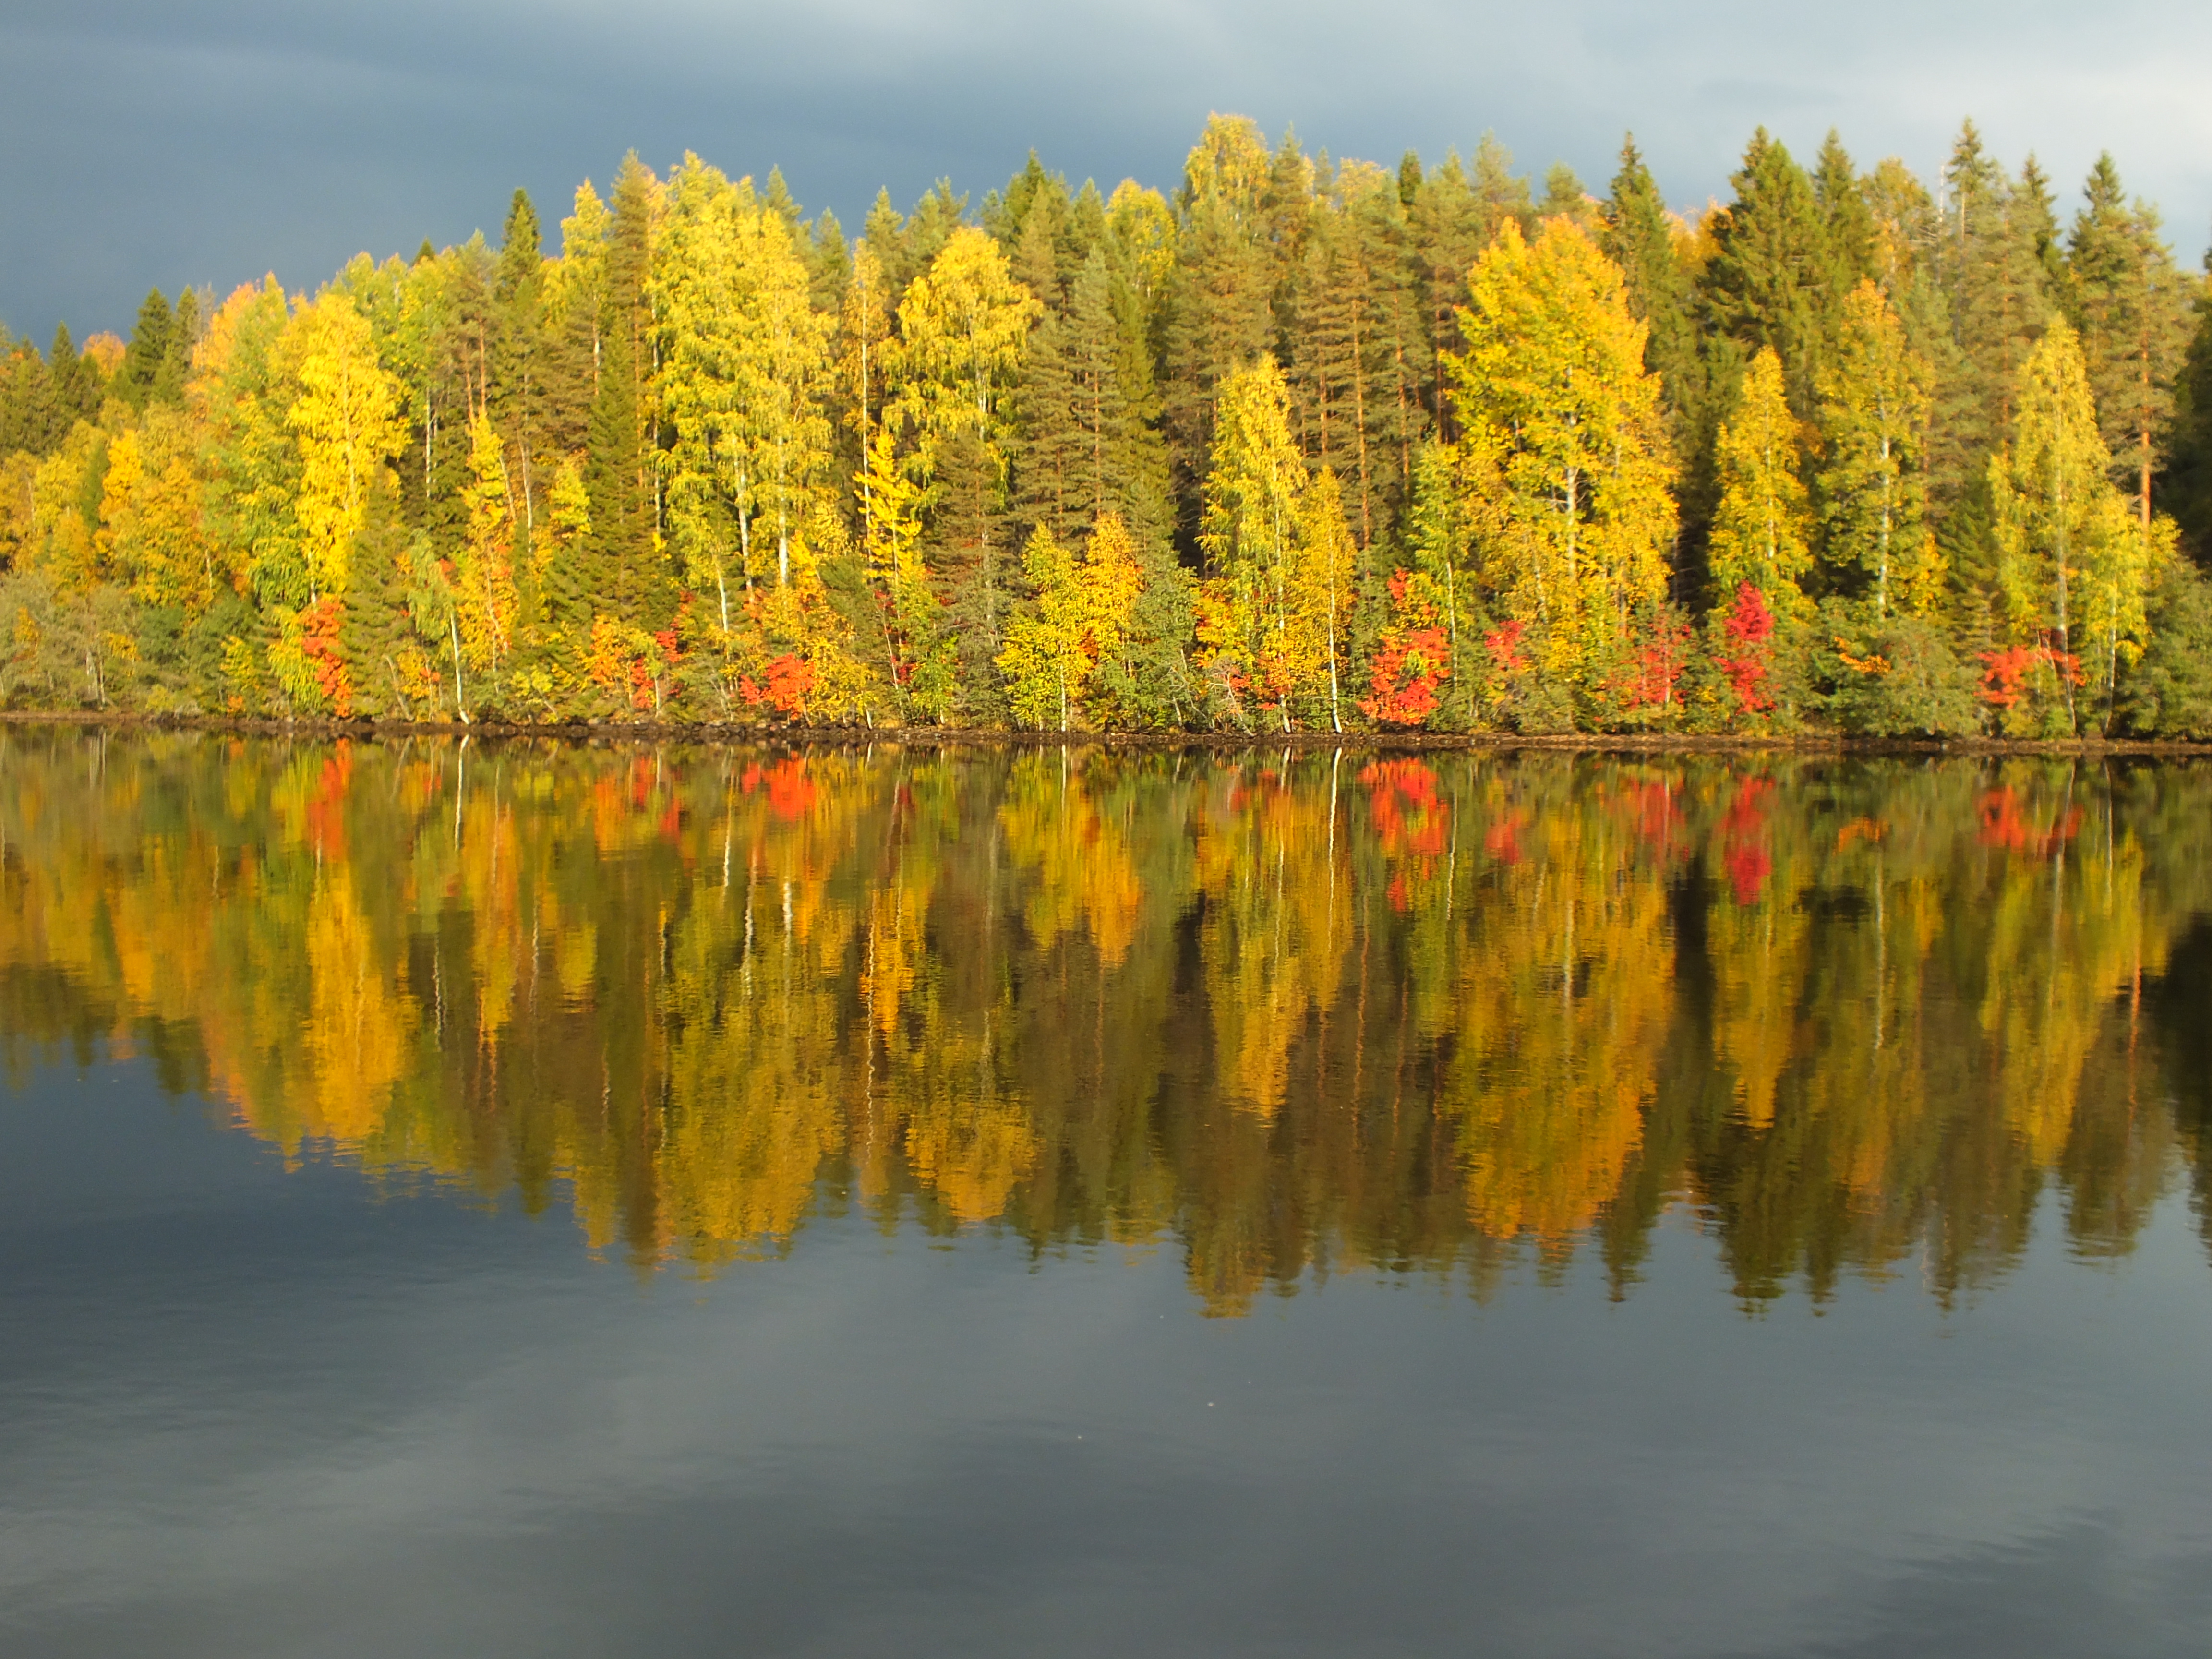
landscape, tree, water, nature, plant, countryside, sunlight, morning, leaf, fall, lake, river, summer, reflection, scenic, autumn, blue, yellow, season, blue sky, trees, leaves, outdoors, woods, daylight, bright, conifers, reflections, larch, atmospheric phenomenon, woody plant, calm waters